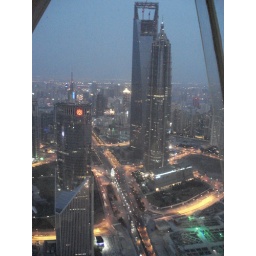
Current tallest building in Shanghai next to the construction of the 2nd tallest building in the world (the bottle opener!)